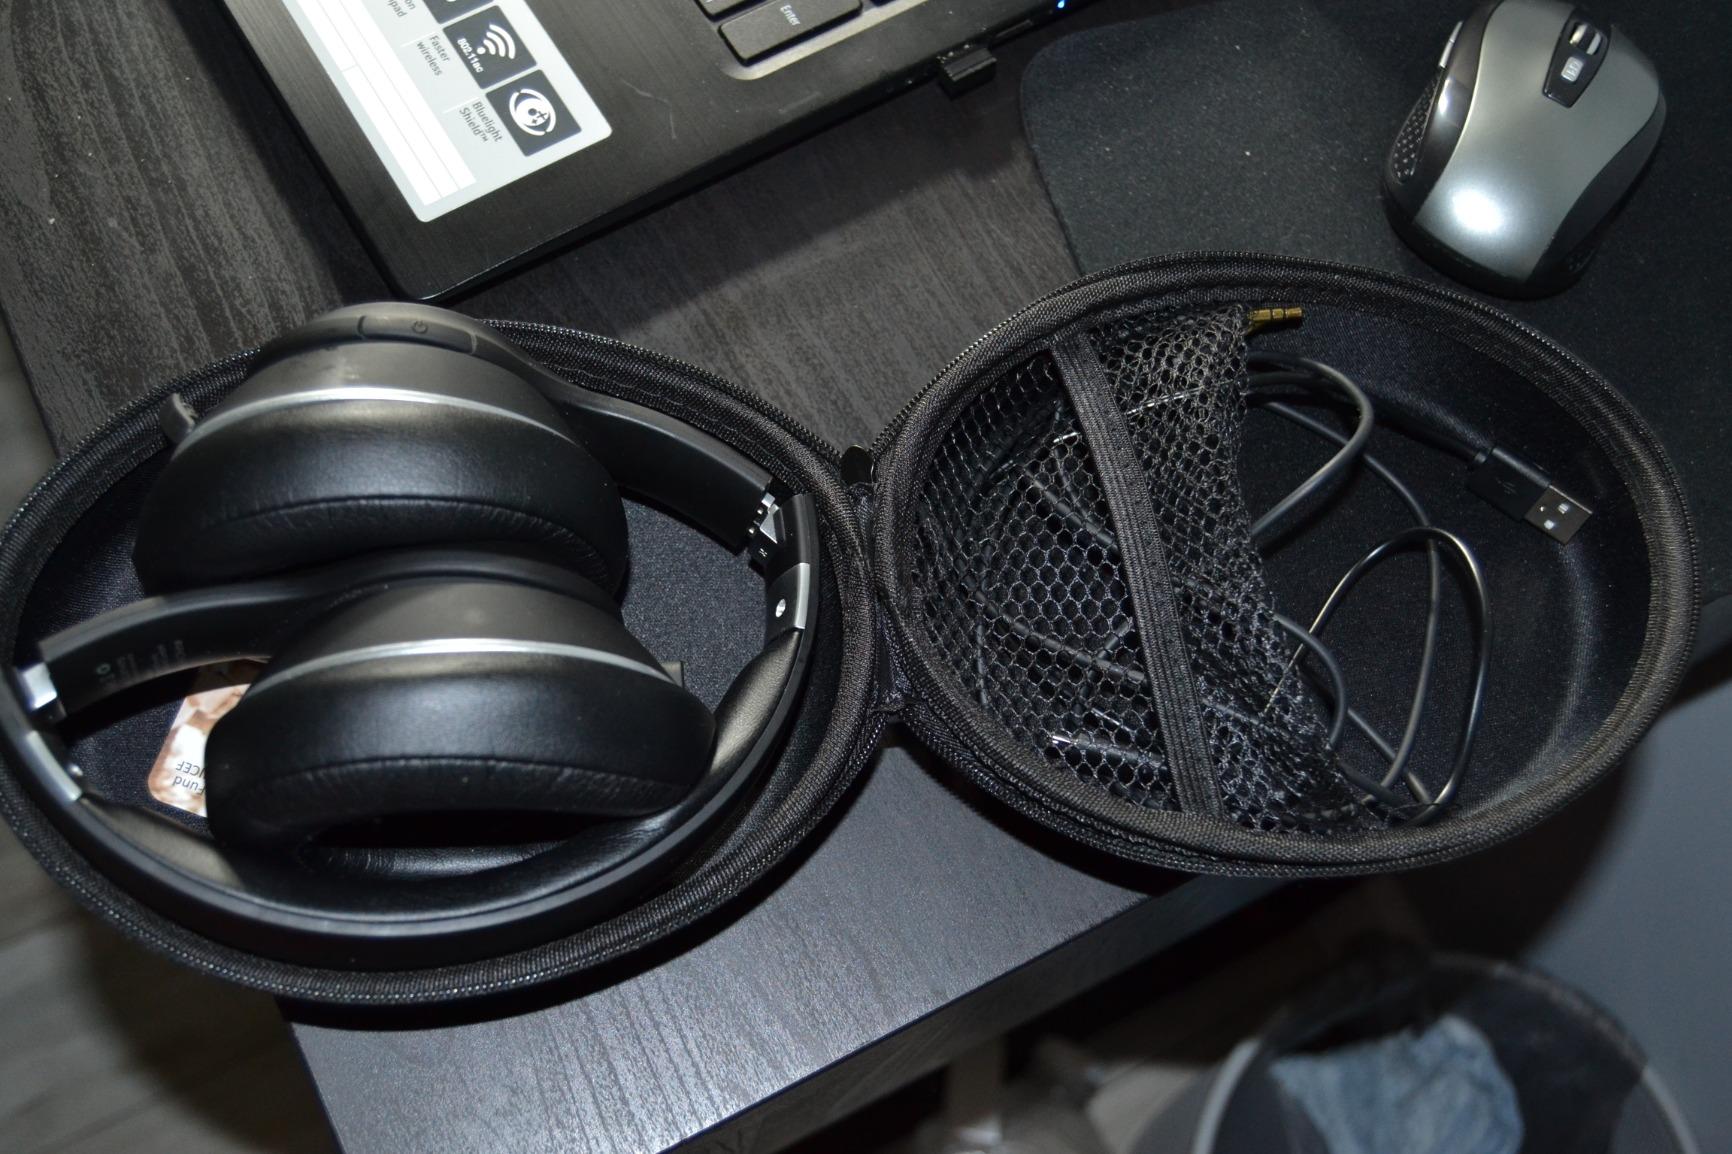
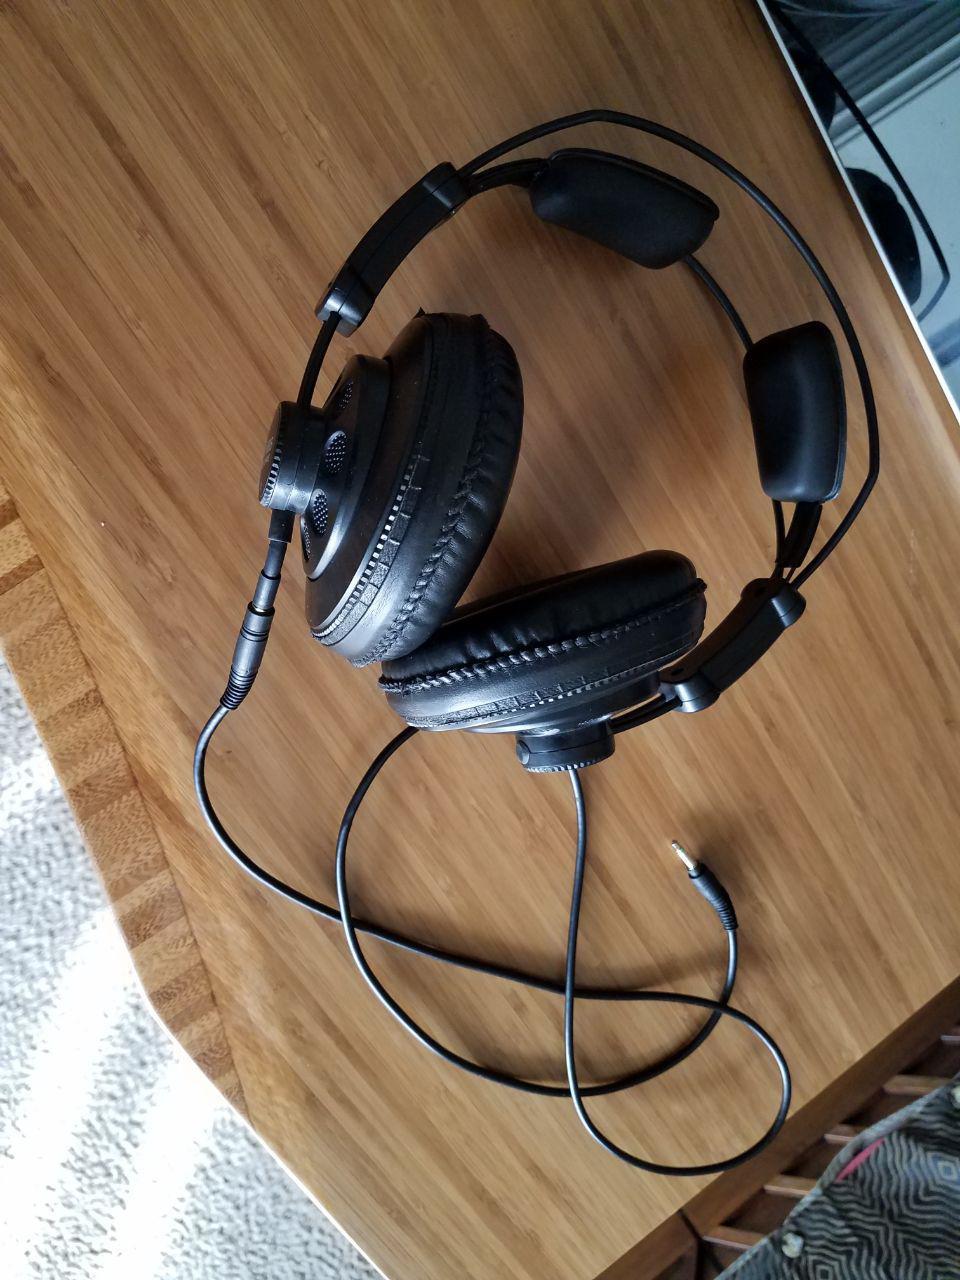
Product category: headphones
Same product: no